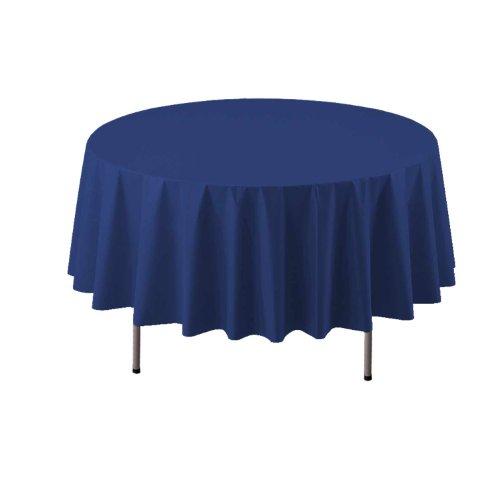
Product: Party Essentials ValuMost Round Plastic Table Cover Available in 16 Colors, 84", Navy Blue
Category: Toys & Games | Party Supplies | Tablecovers
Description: Northwest Enterprises ValuMost 84-Inch Round Plastic Table Cover, Navy Blue.
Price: $7.41